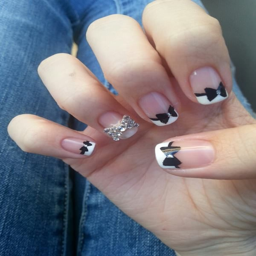
on prom night , every detail matters .